Pierre de Fermat

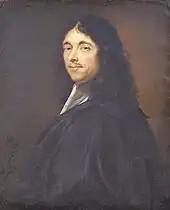
Pierre de Fermat, 17th century painting by

Fermat was born in 1601 in Beaumont-de-Lomagne, France—the late 15th-century mansion where Fermat was born is now a museum. He was from Gascony, where his father, Dominique Fermat, was a wealthy leather merchant and served three one-year terms as one of the four consuls of Beaumont-de-Lomagne. His mother was Claire de Long. Pierre had one brother and two sisters and was almost certainly brought up in the town of his birth.